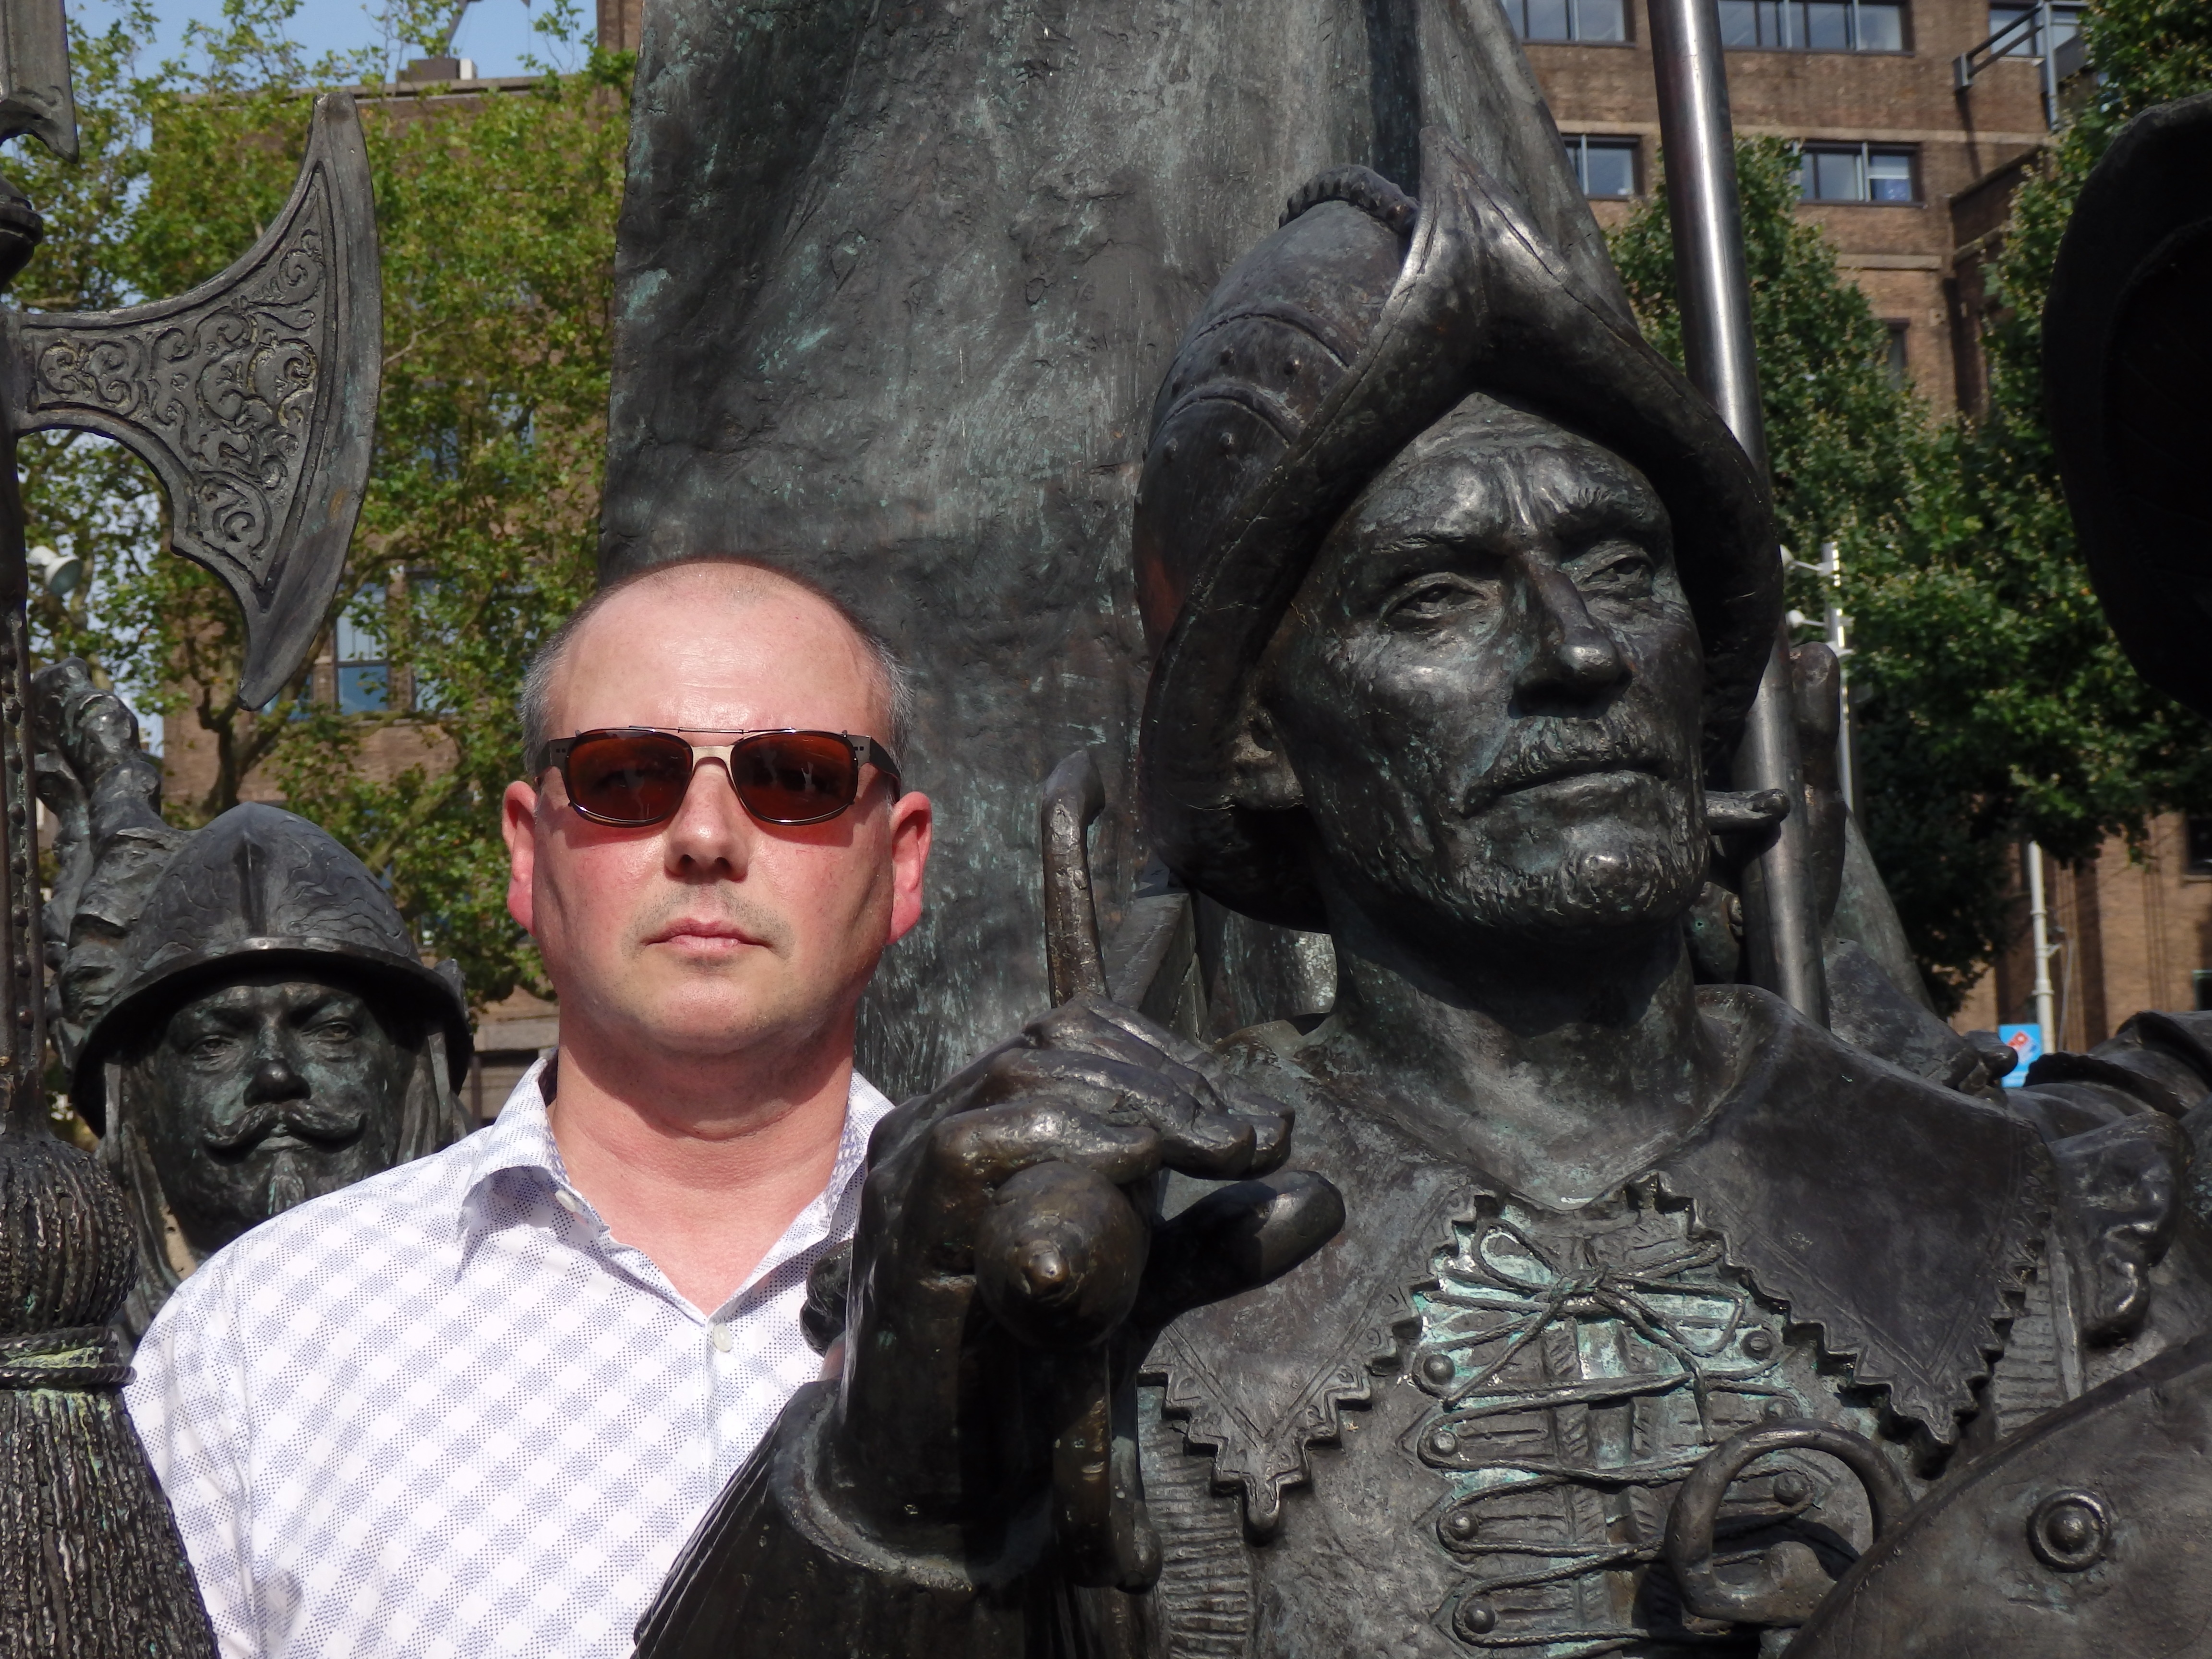
monument, statue, sculpture, art, temple